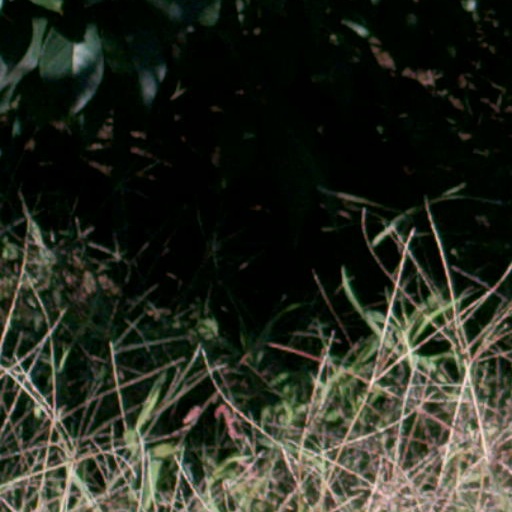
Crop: cassava